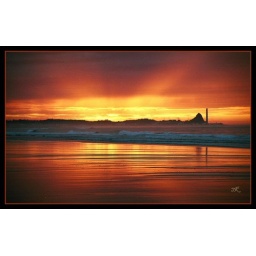
Taken from Waiwakaiho beach looking toward New Plymouth. The colour in the sky was coming from fires in Australia